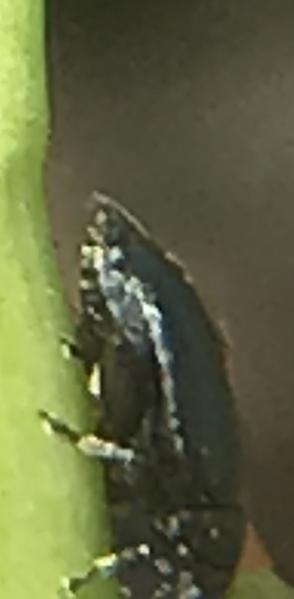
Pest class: crucifer_flea_beetle